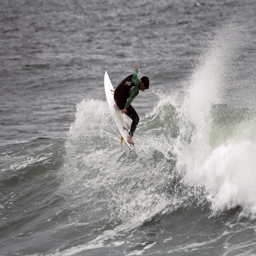
A surfer on his surfboard performing a move.
A man in a wet suit riding a surfboard on a wave.
a man that is surfing on a surf board
man in wet suit riding a wave in the ocean
A man is surfing on a wave in the ocean.